I'll Say She Is

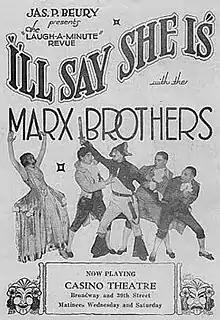
Original Broadway windowcard

I'll Say She Is (1924) is a musical comedy revue written by brothers Will B. Johnstone (book and lyrics) and Tom Johnstone (music). It was the Broadway debut of the Marx Brothers (Groucho, Harpo, Chico, and Zeppo). The initial production premiered in June 1923 at Walnut Street Theatre in Philadelphia, Pennsylvania before its national tour.